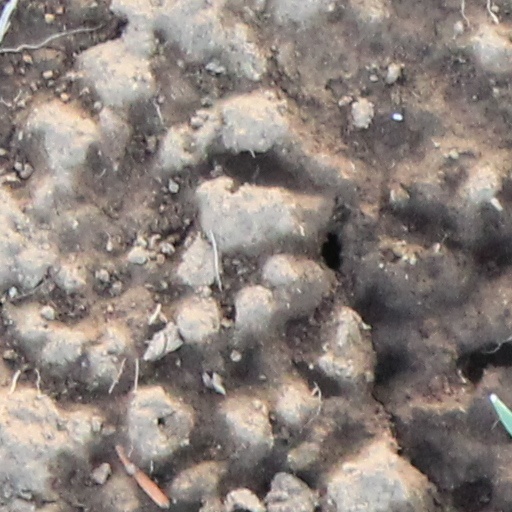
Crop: wheat